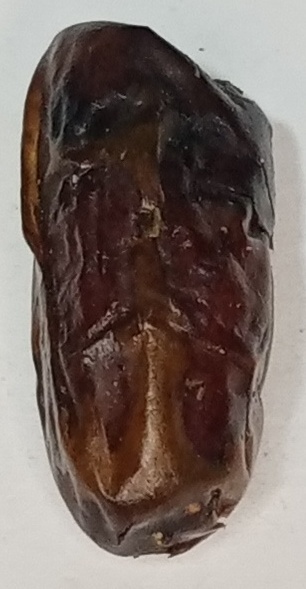
Variety: gajar
Size: small
Grade: grade-1